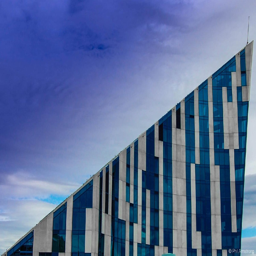
the ascent is actually a really neat building .